Asimina triloba

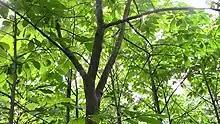
All the stems in view are part of a wild pawpaw patch in Michigan.

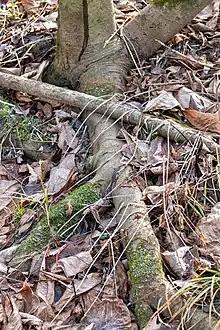
upright 1.00

Pawpaw is well suited to life as an understory tree. Its large seed enables significant below-ground growth before the above-ground growth needs to access sunlight for photosynthesis. As well, the species is so shade-adapted that propagation of seedlings in nursery and landscape settings may fail if the emerging plants are not protected from direct sunlight.